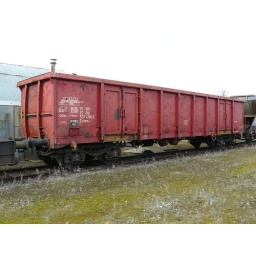
Een DB Eanos-x in afwachting van behandeling door Shunter.